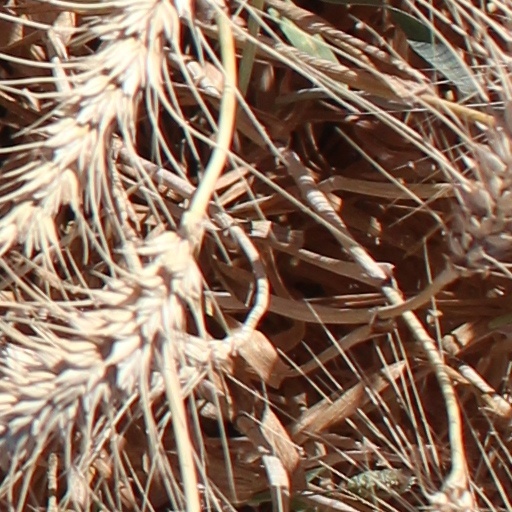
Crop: wheat